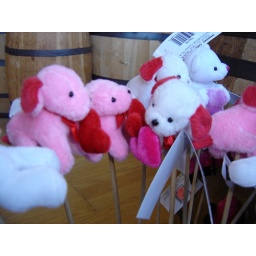
cute bears at a candy store in cannery row